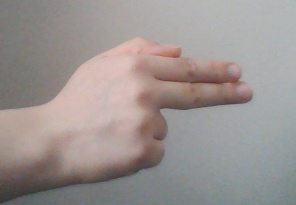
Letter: ghain